Strive (film)

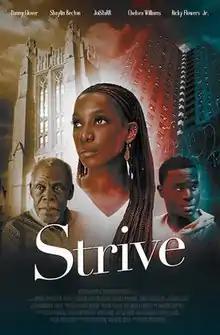
Film poster

Strive is a 2019 American independent coming-of-age drama film. Set in Harlem, the film tells the story of Kalani Johnson (JoiStaRR), a driven 18-year-old high school student who dreams of getting accepted into Yale University while facing the challenging life in the projects and streets of Harlem - with her only ally being college counselor Mr. Rose (Danny Glover).